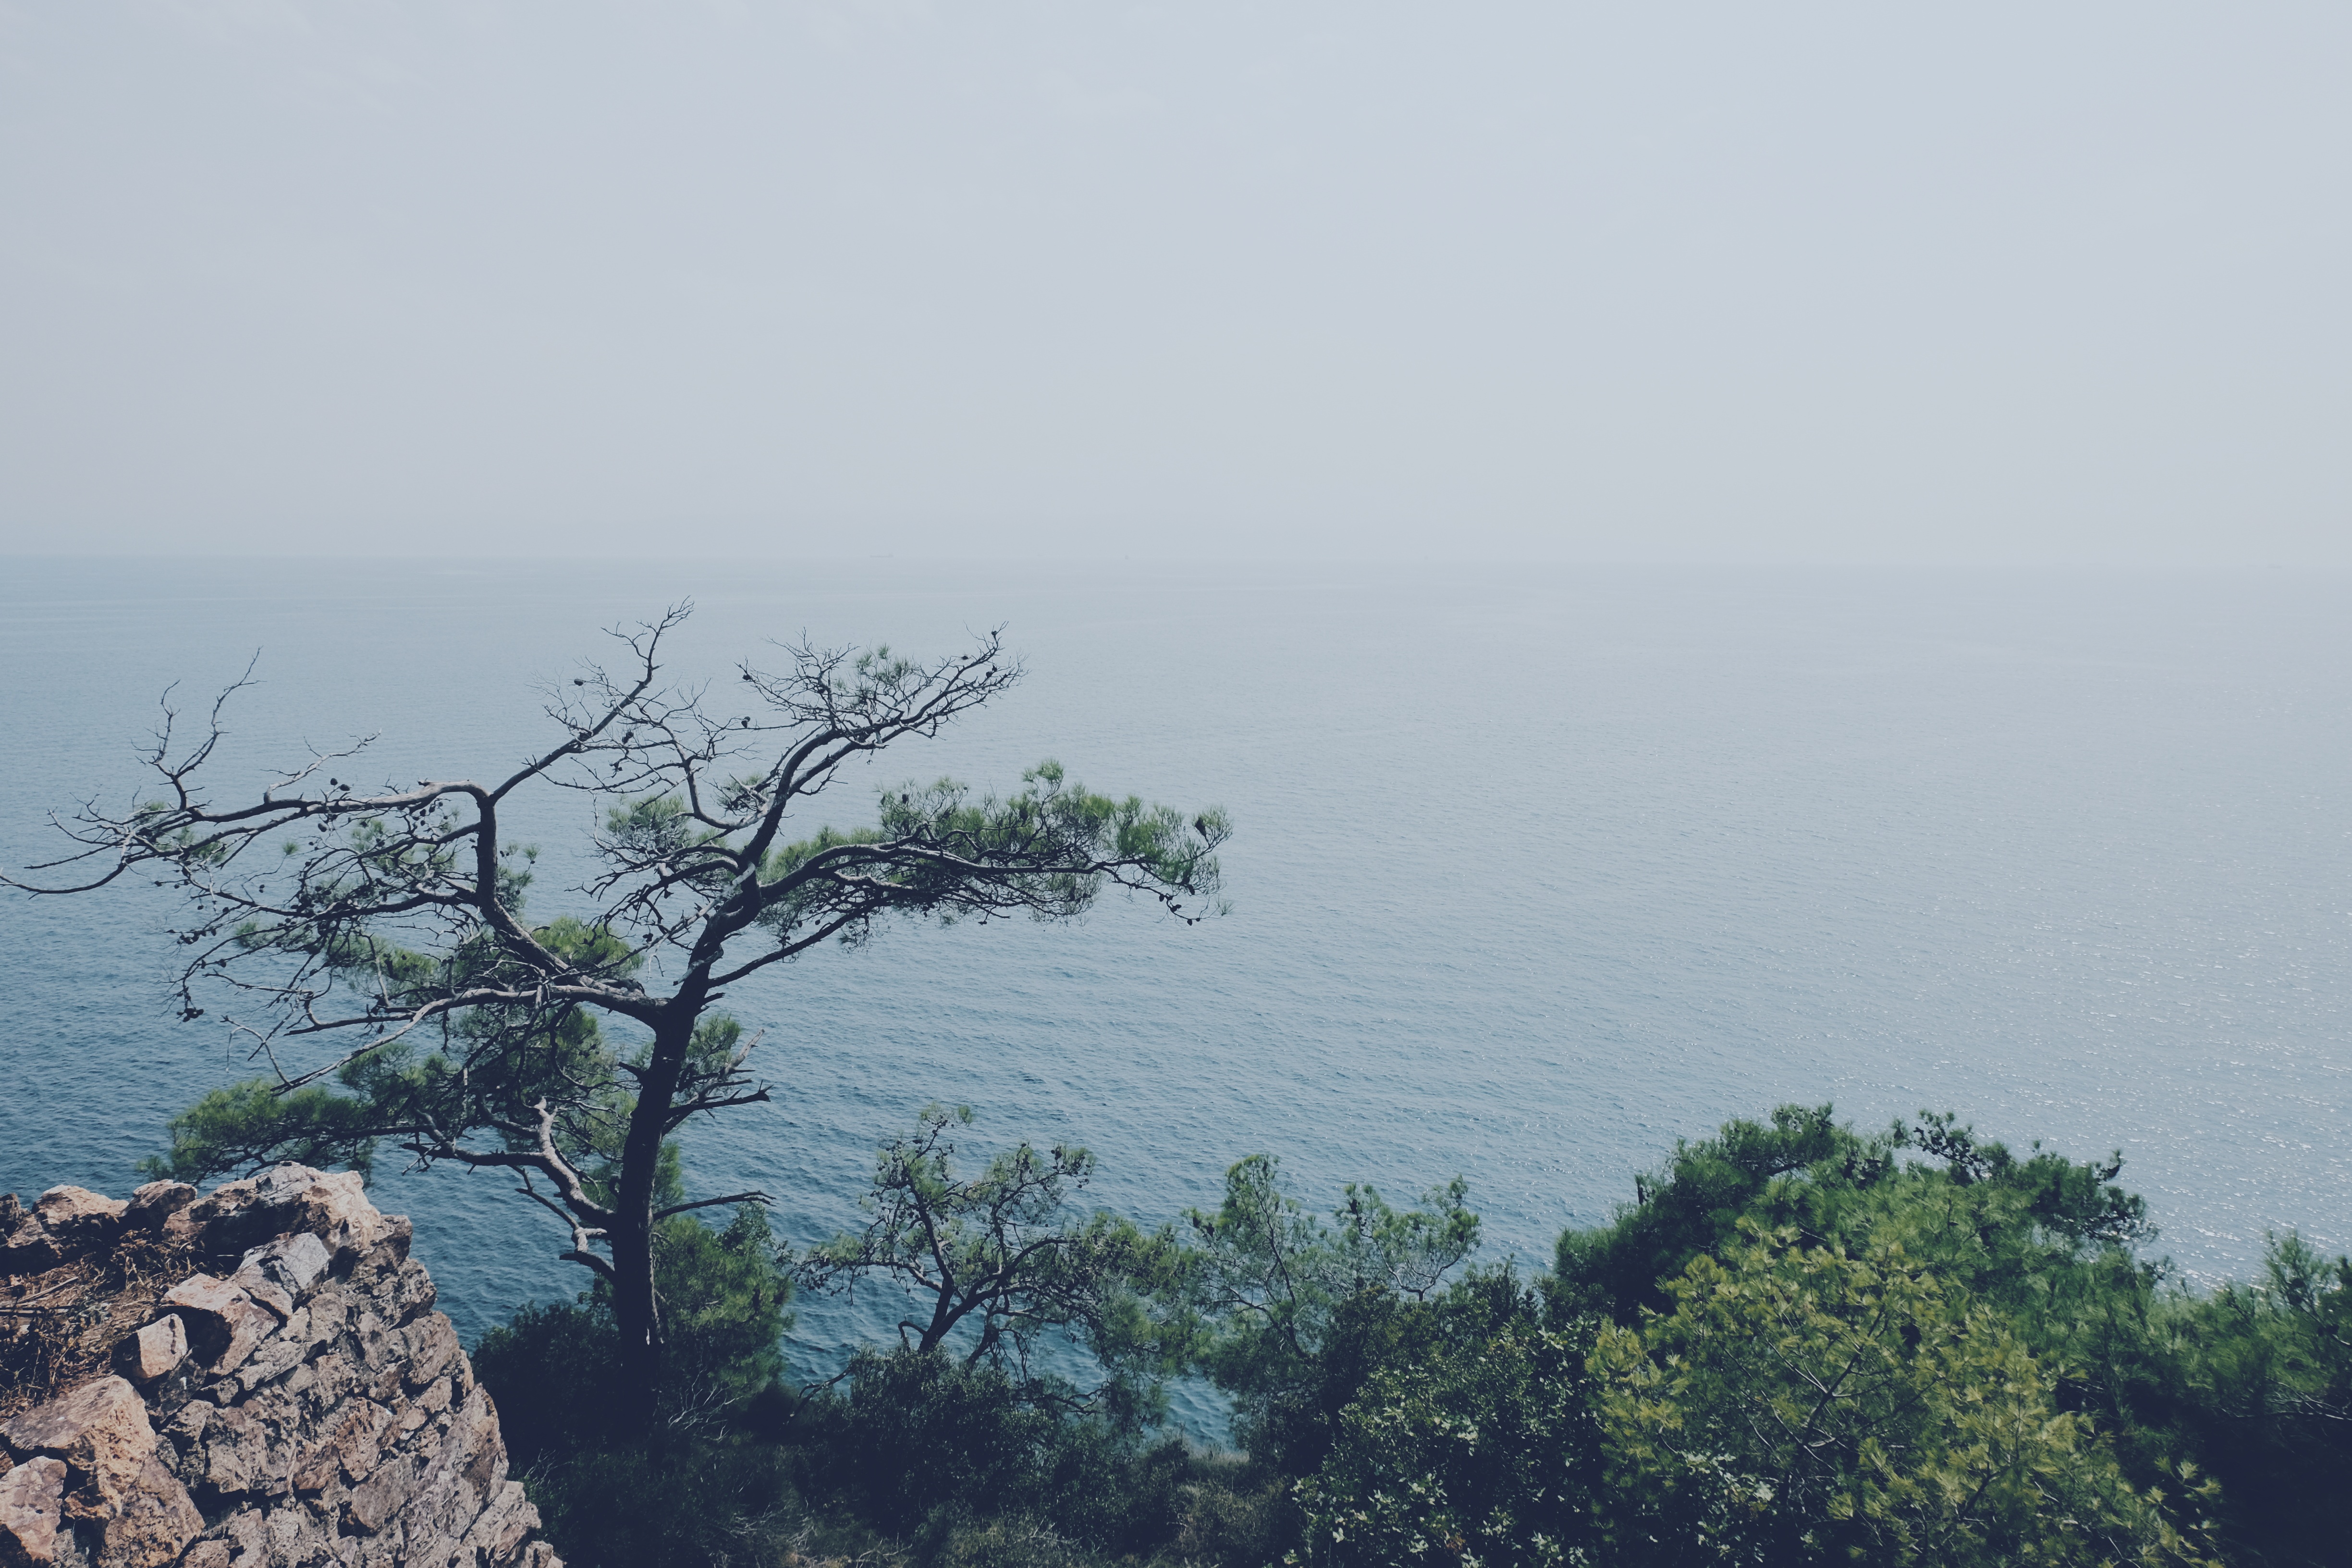
sea, coast, tree, nature, mountain, mist, morning, hill, wind, weather, ecosystem, atmospheric phenomenon, woody plant